Ronnie O'Brien

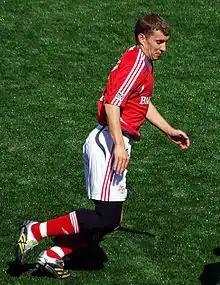
O'Brien with Toronto FC in 2007

Ronnie O'Brien (born 5 January 1979) is an Irish retired footballer.